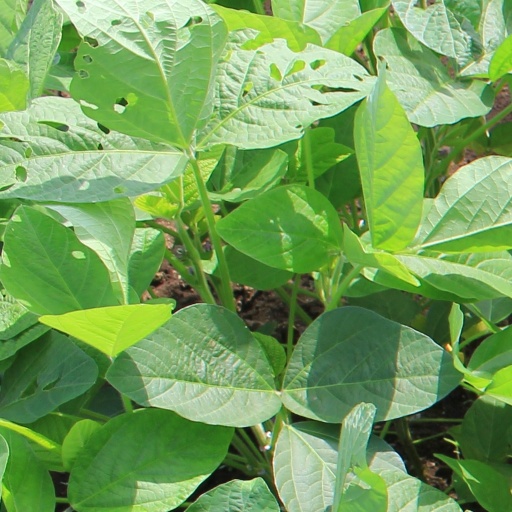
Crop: soybean